Hunted (2020 film)

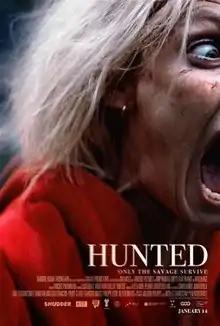
Film Poster

Hunted is a Belgian-French-Irish survival thriller film directed by Vincent Paronnaud. The film stars Christian Bronchart, Lucie Debay, Ciaran O'Brien, Jean-Mathias Pondant and Kevin Van Doorslaer. The film premiered at the 2020 Fantasia Film Festival and released on Shudder on January 14, 2021.